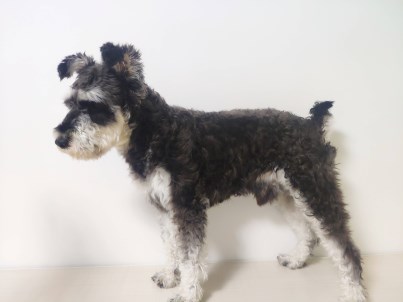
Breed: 2342-n000102-miniature_schnauzer